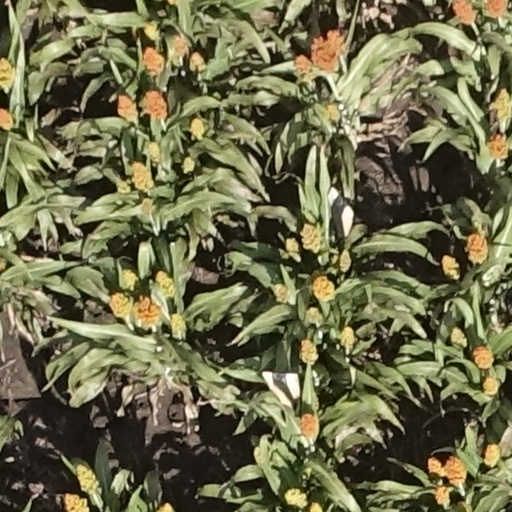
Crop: sorghum